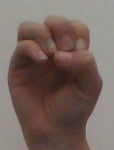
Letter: ha